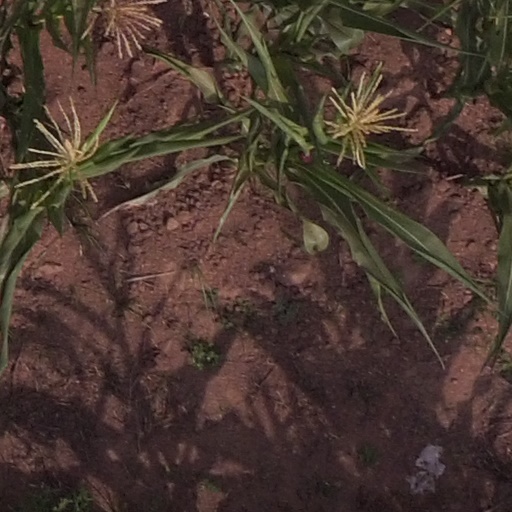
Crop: maize; corn